Nicolas-Philibert Adelon

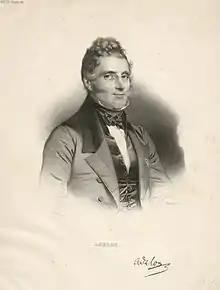
Nicolas-Philibert Adelon

Nicolas-Philibert Adelon (20 August 1782, Dijon – 19 July 1862, Paris) was a French physician and physiologist.